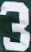
Number: 3